Union Station (Phoenix, Arizona)

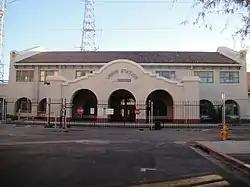
North Side of Union Station Phoenix, Arizona

Phoenix Union Station is a former train station at 401 South 4th Avenue in downtown Phoenix, Arizona, United States. From 1971 to 1996 it was an Amtrak station. Until 1971, it was a railroad stop for the Santa Fe and Southern Pacific Railroads. Union Station was served by Amtrak's Los Angeles–New Orleans "Sunset Limited" and Los Angeles–Chicago "Texas Eagle". The station is on the National Register of Historic Places.